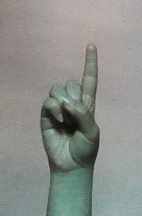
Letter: bb